Christiane Schreiber

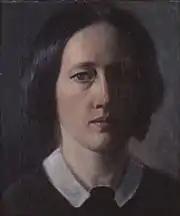
Self-portrait(circa 1870)

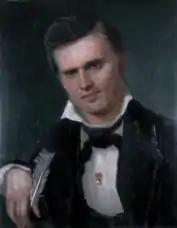
Portrait of Bjørnstjerne Bjørnson (1857)

Edele Christiane Margrethe Schreiber (4 October 1822, Voss - 23 November 1898, Oslo) was a Norwegian painter, known primarily for her portraits.